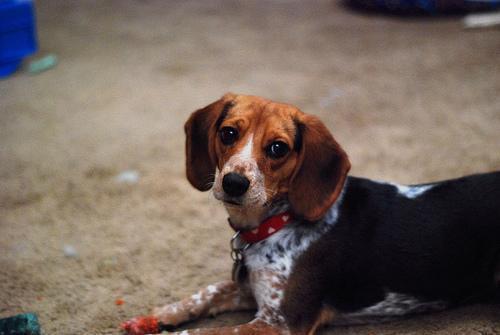
bluetick